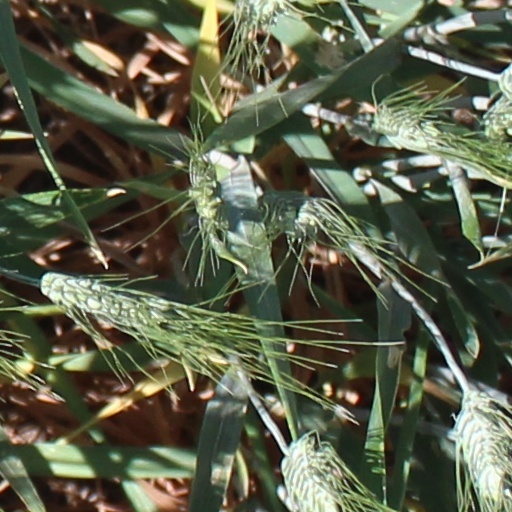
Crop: wheat